Panda Bear (musician)

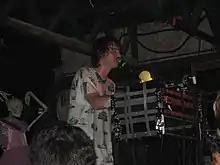
Lennox performing with Animal Collective in 2007

Since the 2007 releases of Panda Bear's "Person Pitch" and Animal Collective's "Strawberry Jam", he has focused more on using samplers and other electronics in their shows. He has named Black Dice as a major influence stating "Black Dice took us on our first tour and I feel like the wisest things I've learned about being in a band I learned by watching them." He said he looks to "Black Dice" "as a model for a band... I feel like as a band, I can't speak for the other guys [of Animal Collective], but certainly for myself, like I modelled the way I approach to everything with the band watching the way "Black Dice" did it." In addition to singing, Lennox played drums and occasionally guitar in Animal Collective's live performances. He cites Stewart Copeland as the biggest influence on his drumming style; for his drumming work on Animal Collective's 2022 album "Time Skiffs", Lennox cited James Brown's drummers, especially Clyde Stubblefield, as influences.